William Jacques

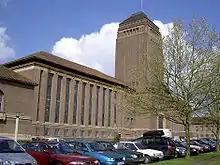
Cambridge University Library

In 1996, Cambridge University Library realised that its two copies of Newton's "Principia Mathematica", from the collection of the Bishop of Ely, were missing. The library now says that books began to go missing in the early 1990s. The police interviewed library staff but made no arrests.